2007 Algerian Super Cup

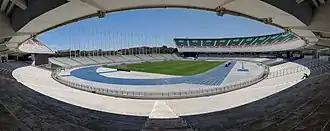
Stade du 5 Juillet hosted the match

The 2007 Algerian Super Cup is the 6th edition of Algerian Super Cup, a football match contested by the winners of the Championnat National and 2006–07 Algerian Cup competitions. The match was scheduled to be played on 1 November 2007 at Stade 5 Juillet 1962 in Algiers between 2006-07 Championnat National winners ES Sétif and 2006–07 Algerian Cup winners MC Alger.